Global warming potential

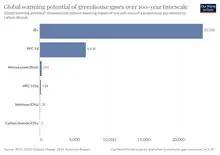
Global warming potential of five greenhouse gases over 100-year timescale.

The global warming potential (GWP) depends on both the efficiency of the molecule as a greenhouse gas and its atmospheric lifetime. GWP is measured relative to the same mass of and evaluated for a specific timescale. Thus, if a gas has a high (positive) radiative forcing but also a short lifetime, it will have a large GWP on a 20-year scale but a small one on a 100-year scale. Conversely, if a molecule has a longer atmospheric lifetime than its GWP will increase when the timescale is considered. Carbon dioxide is defined to have a GWP of 1 over all time periods.